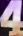
Number: 4